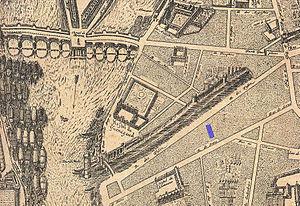
La salle du Jeu de paume de la Bouteille, puis théâtre de Guénégaud, est une salle de spectacle parisienne disparue, anciennement située à l'angle de la Rue Jacques-Callot et de la rue Mazarine dans le 6ᵉ arrondissement où fut donnée, le 3 mars 1671, la première représentation publique de l'Académie d'opéra avec Pomone, opéra composé par Robert Cambert sur un livret de Pierre Perrin, consacrant la naissance de l'opéra français et où fut fondée, le 21 octobre 1680 la troupe de la Comédie-Française.
L'Opéra national de Paris, ou simplement Opéra de Paris dans sa forme courte, est la compagnie française d'opéra et de ballet ayant succédé à celles réunies dès 1669 au sein de l'Académie royale de musique.